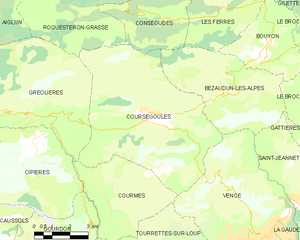
Carte des communes françaises: Coursegoules